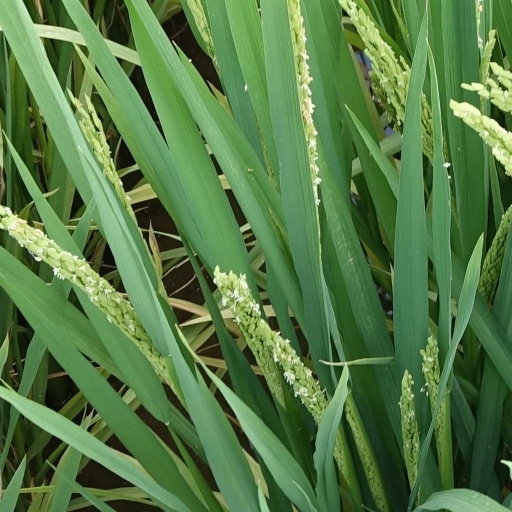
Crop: rice